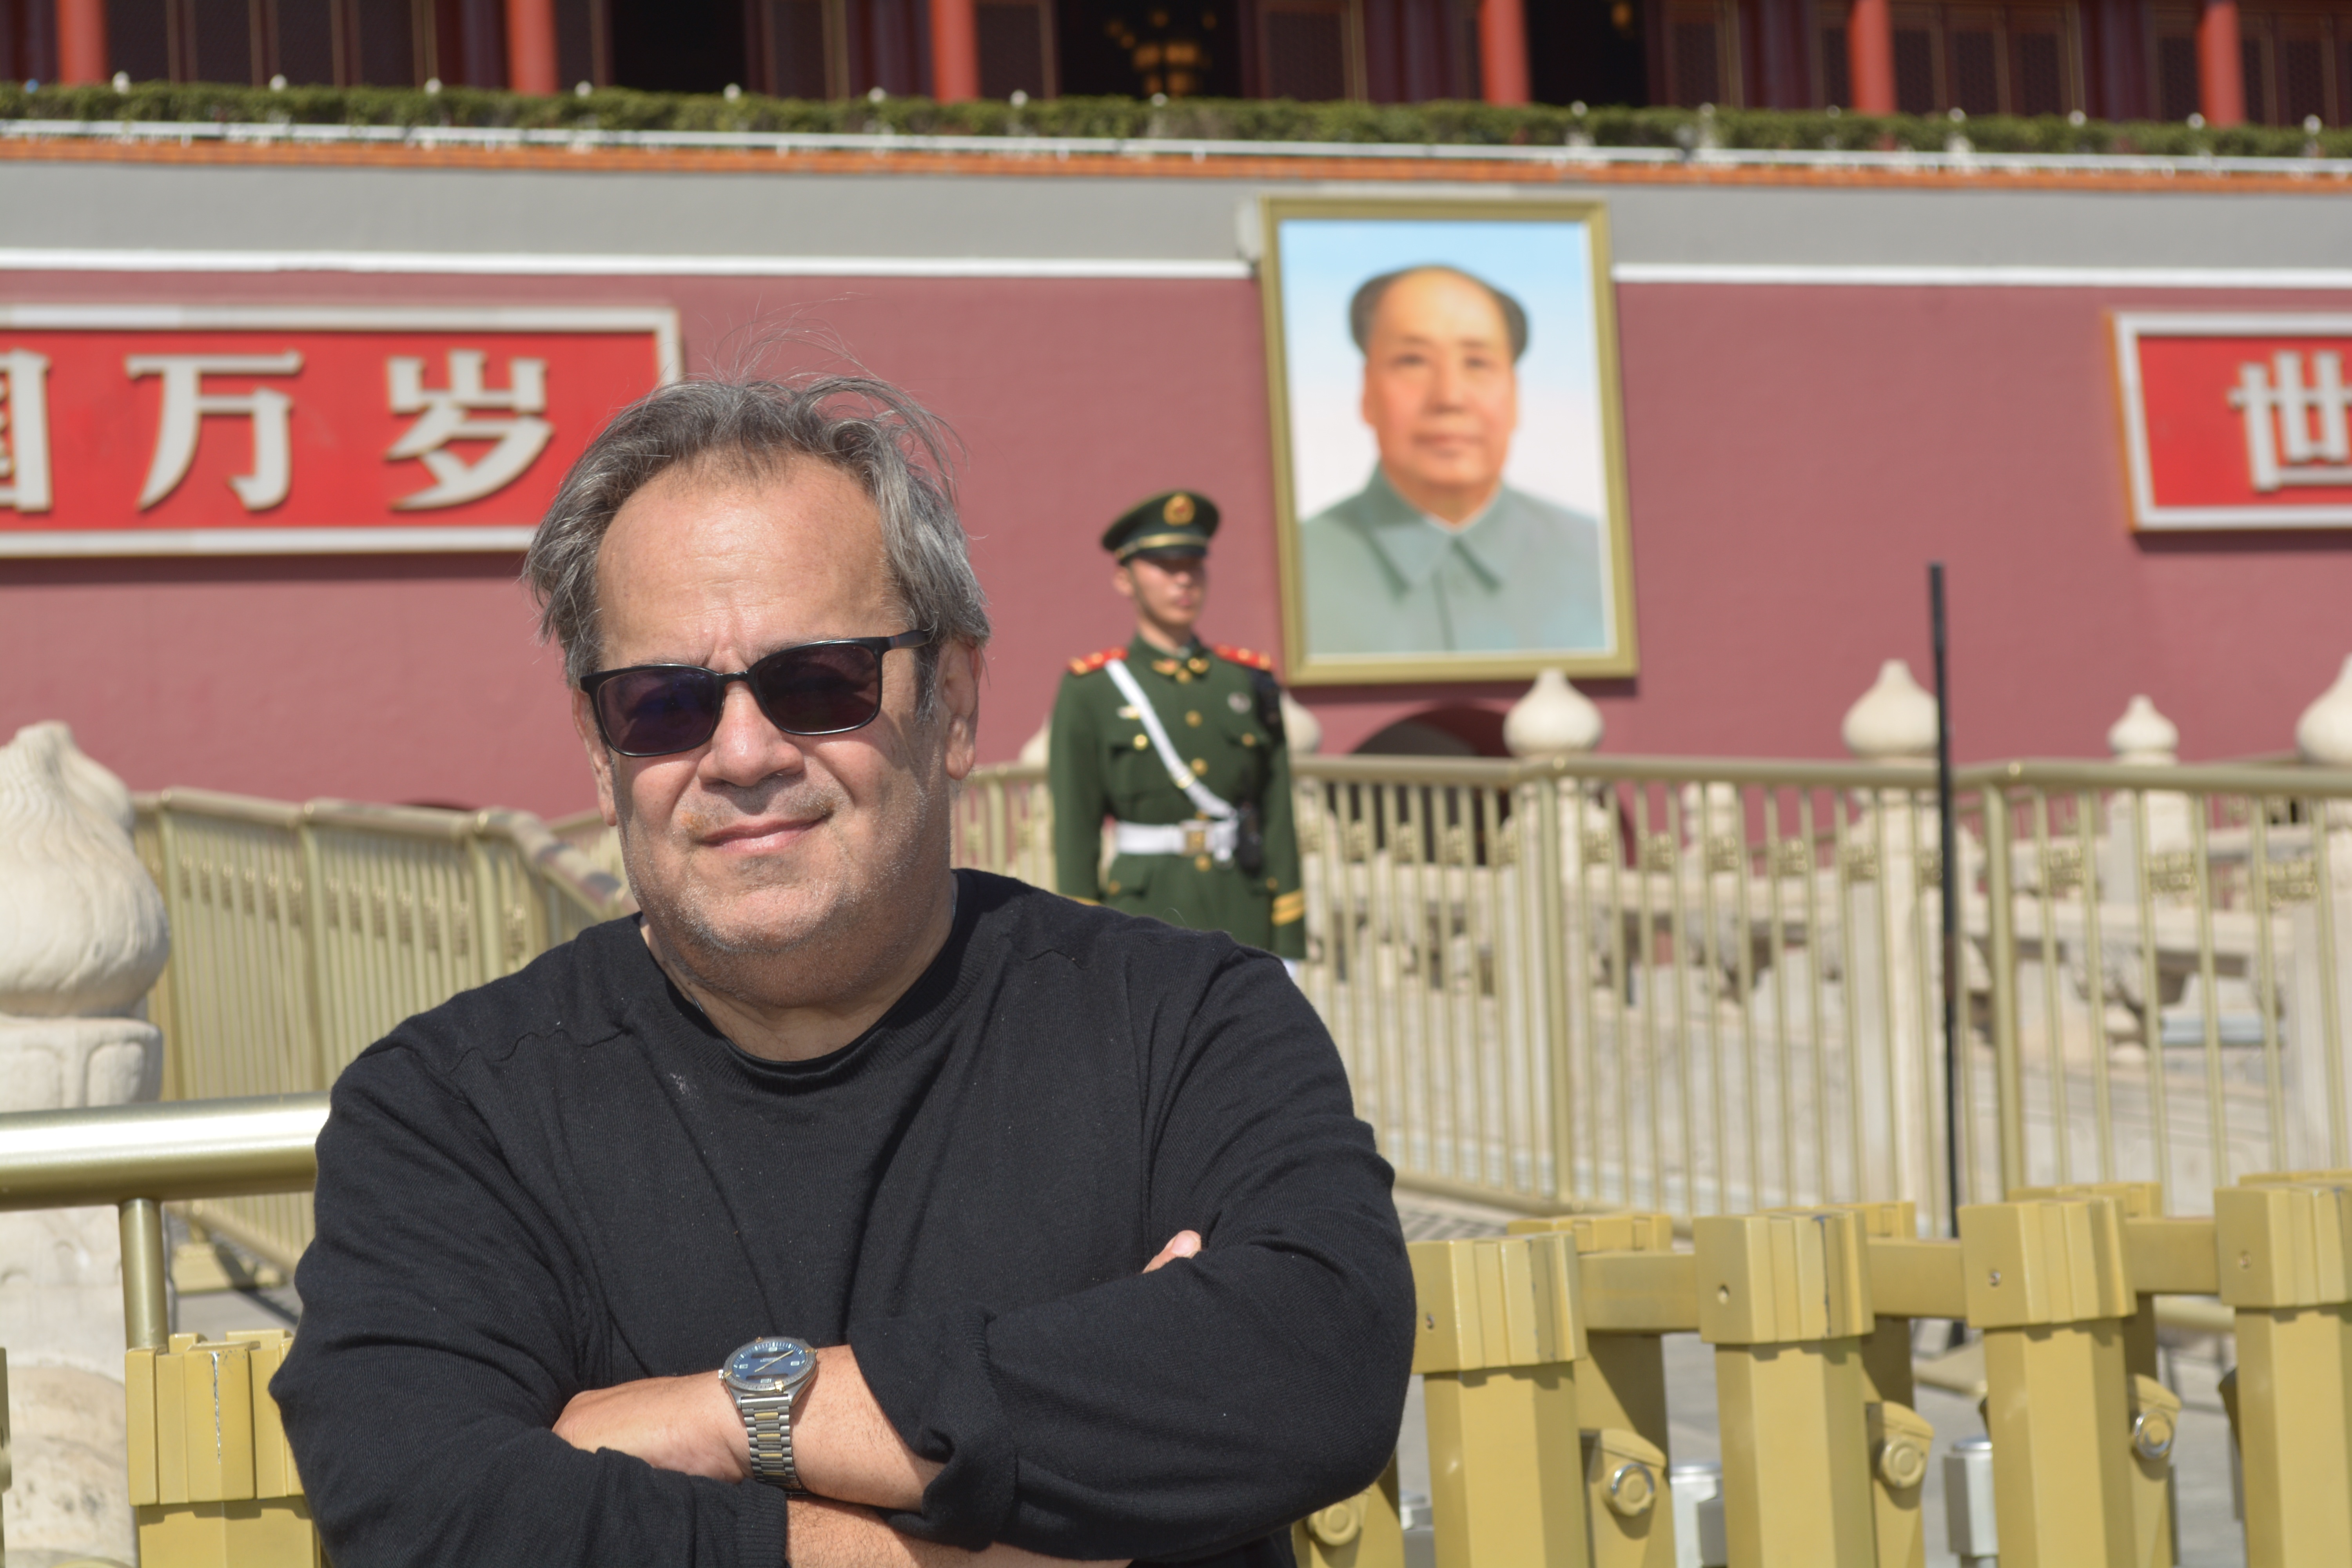
person, community, profession, team